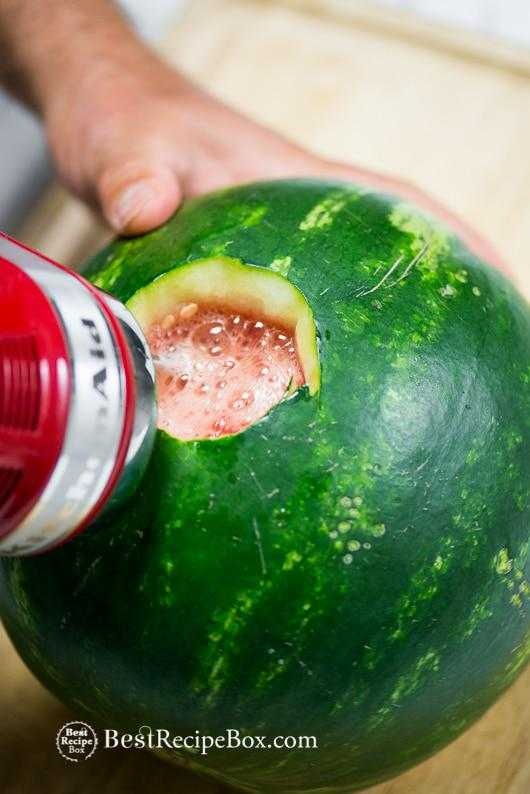
Label: Watermelon